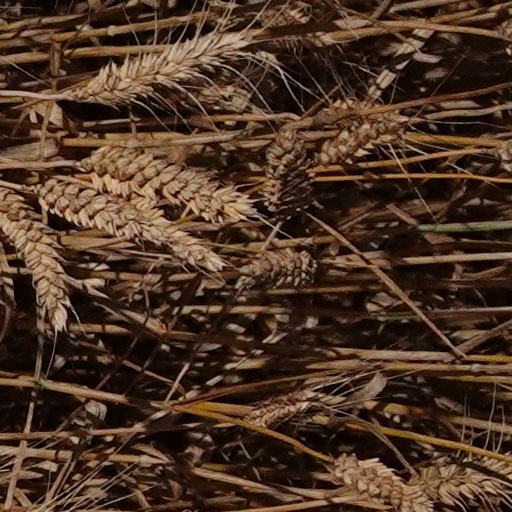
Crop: wheat